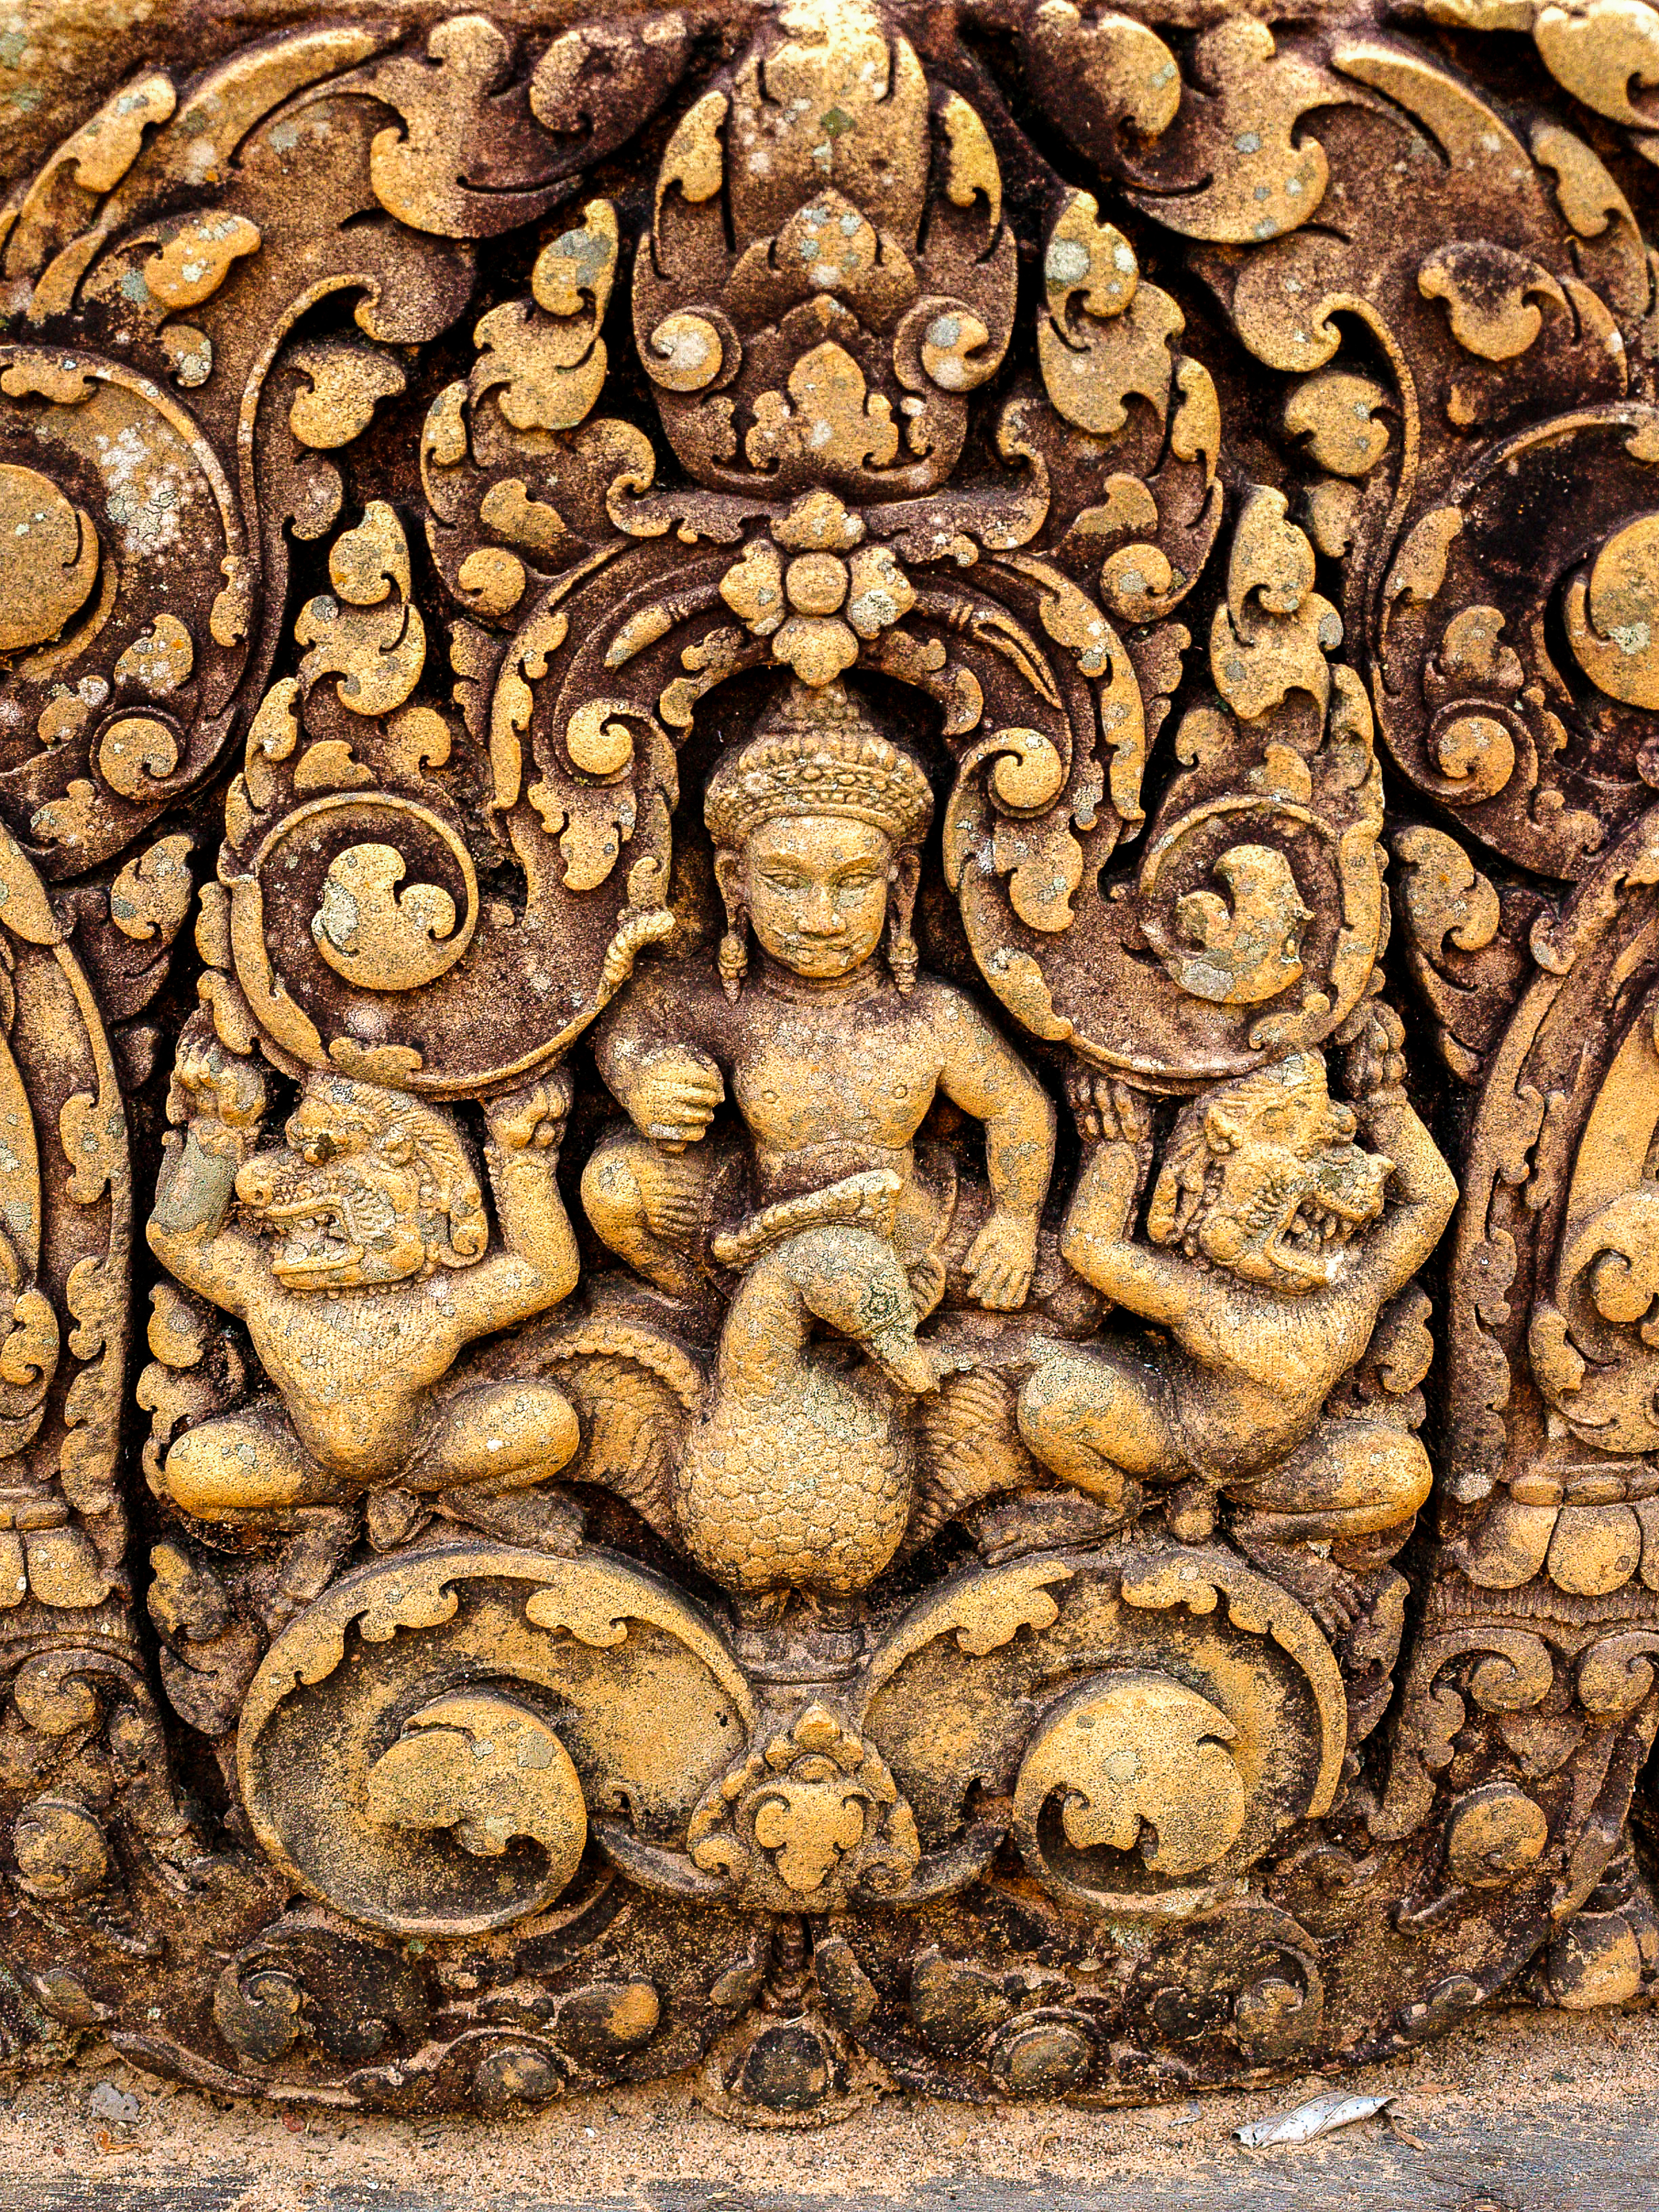
old, cambodia, culture, temple, ancient, stone, architecture, religion, art, asia, statue, ruin, history, tourism, sculpture, monument, religious, khmer, line, thom, civilization, cambodian, asian, hindu, travel, angkor, wat, bayon, heritage, tourist, stone carving, carving, relief, archaeological site, ancient history